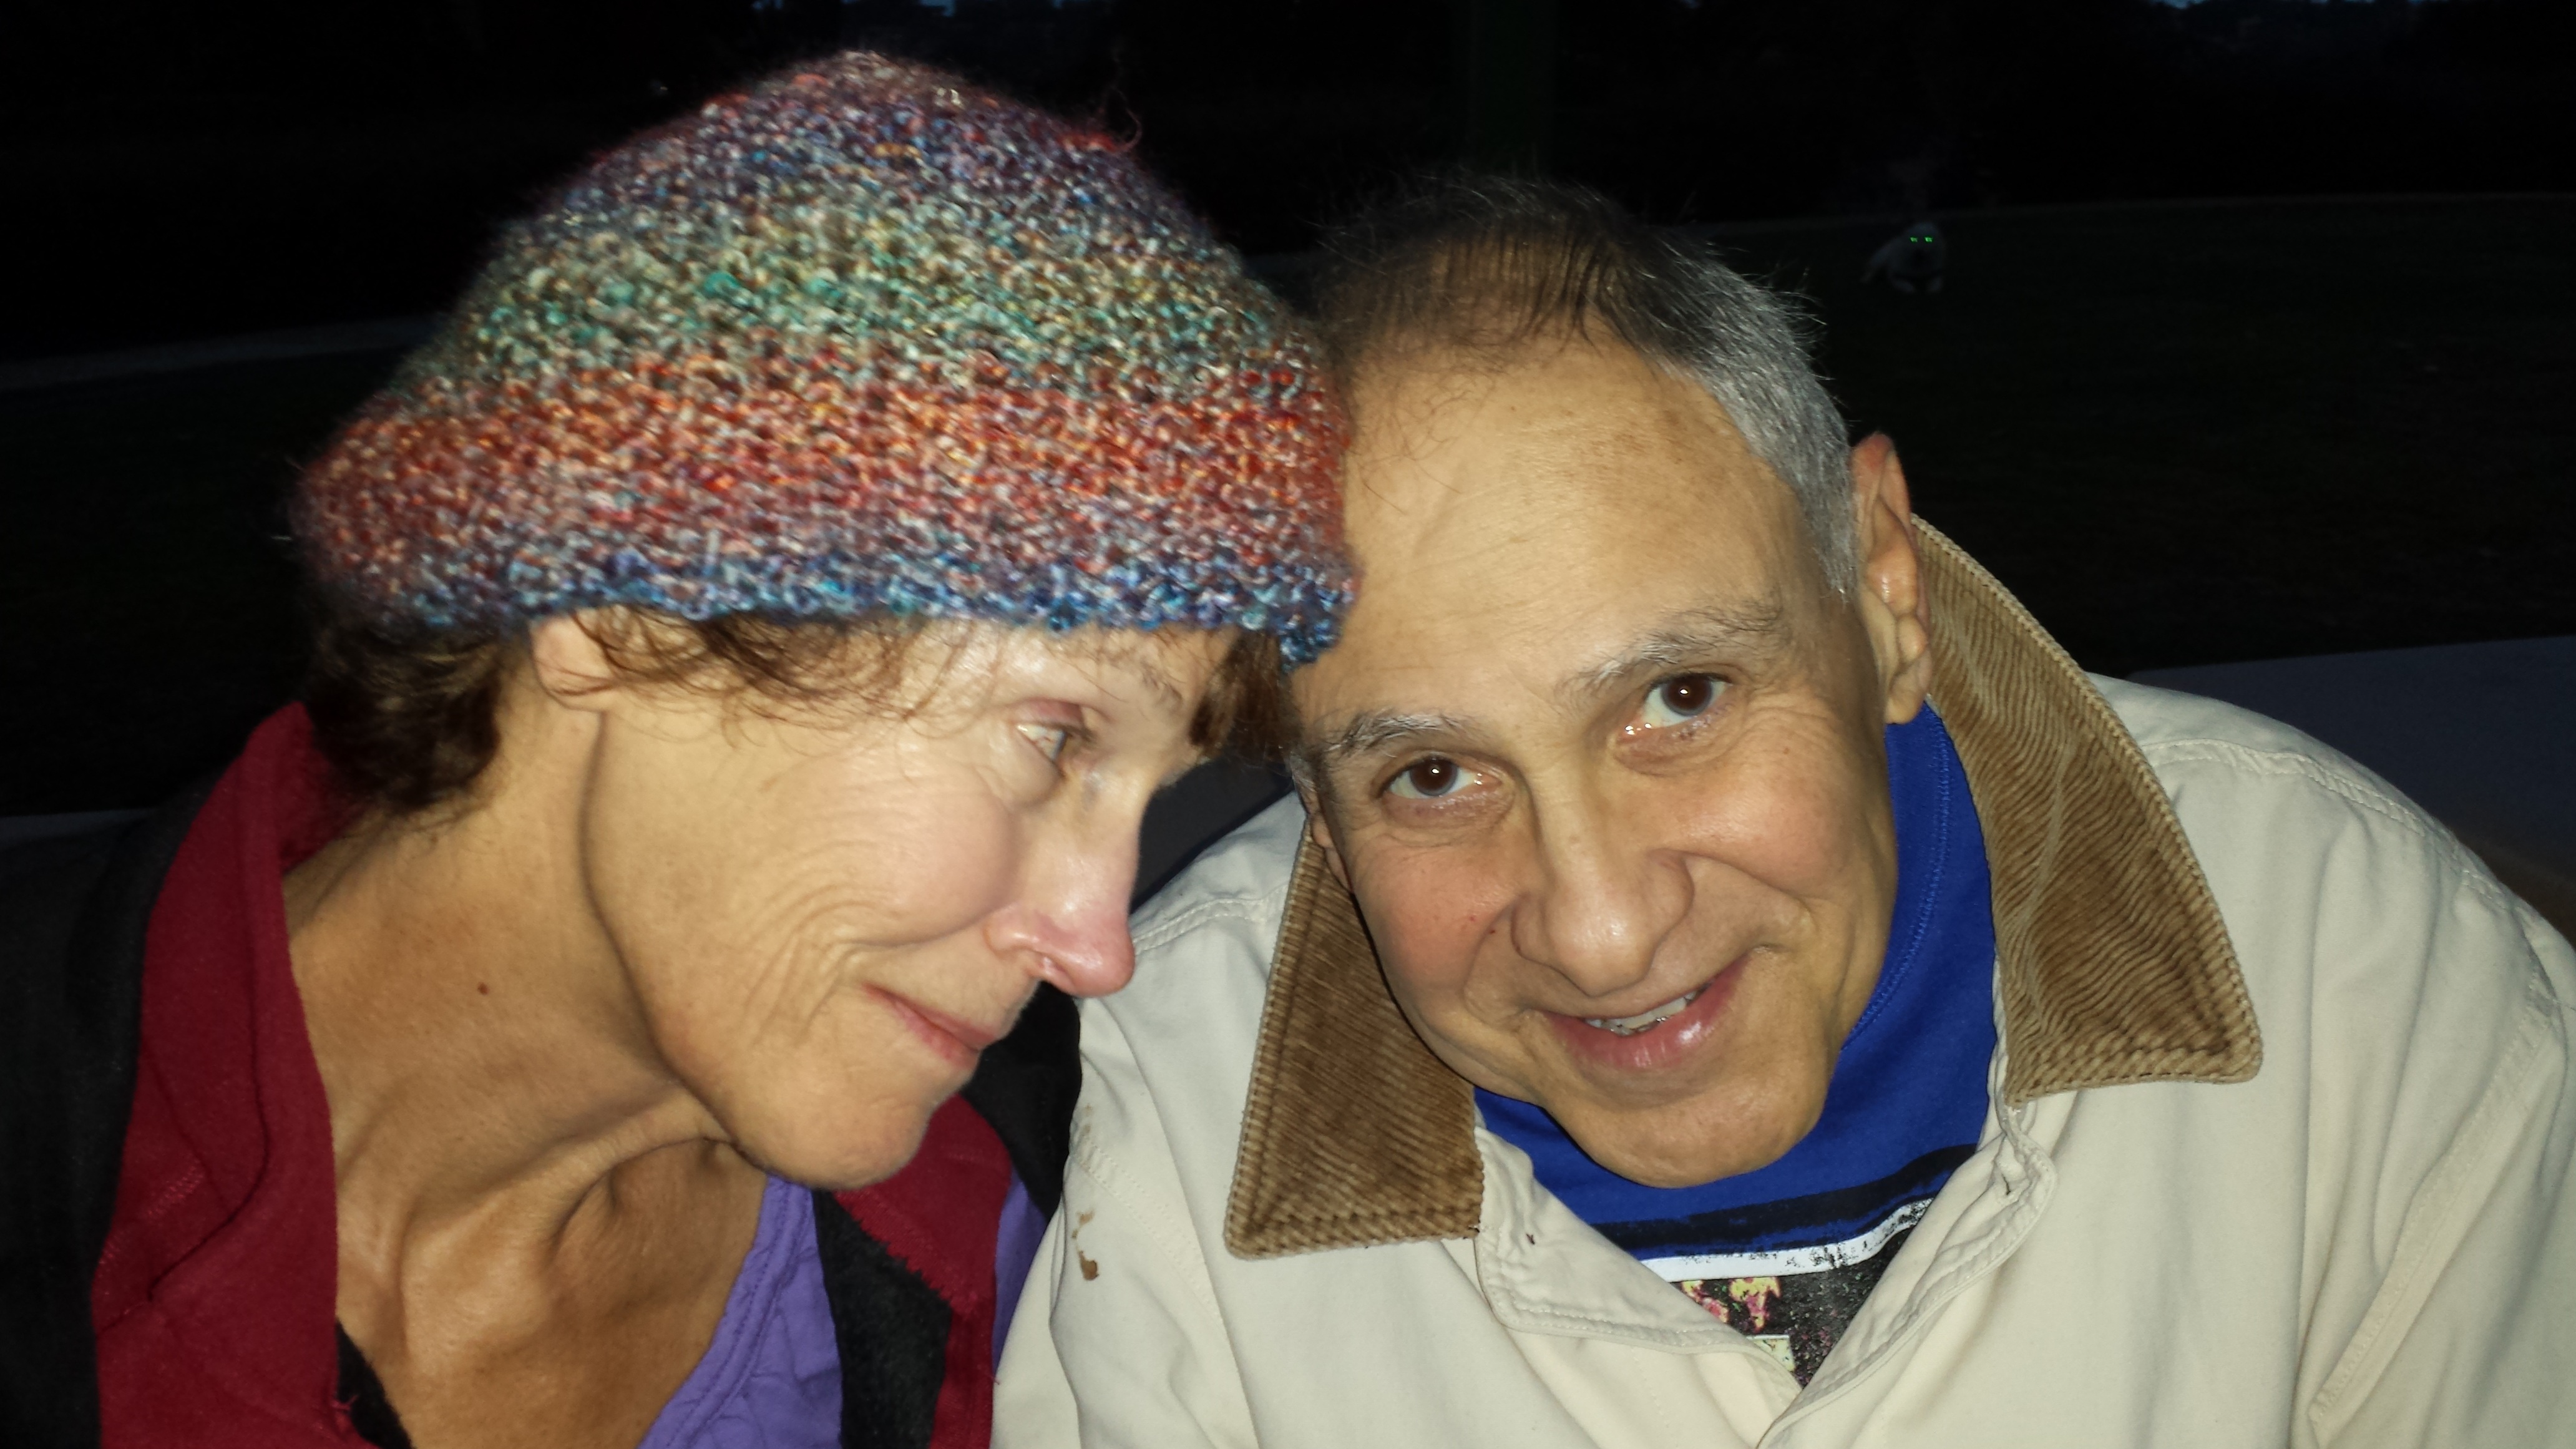
man, person, people, woman, old, couple, fun, friends, head, organ, elderly, facial hair